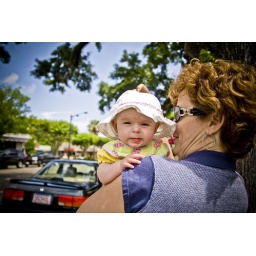
My baby girl notices me and the camera while walking with her Nina (grandmother) in downtown Fairhope, AL.